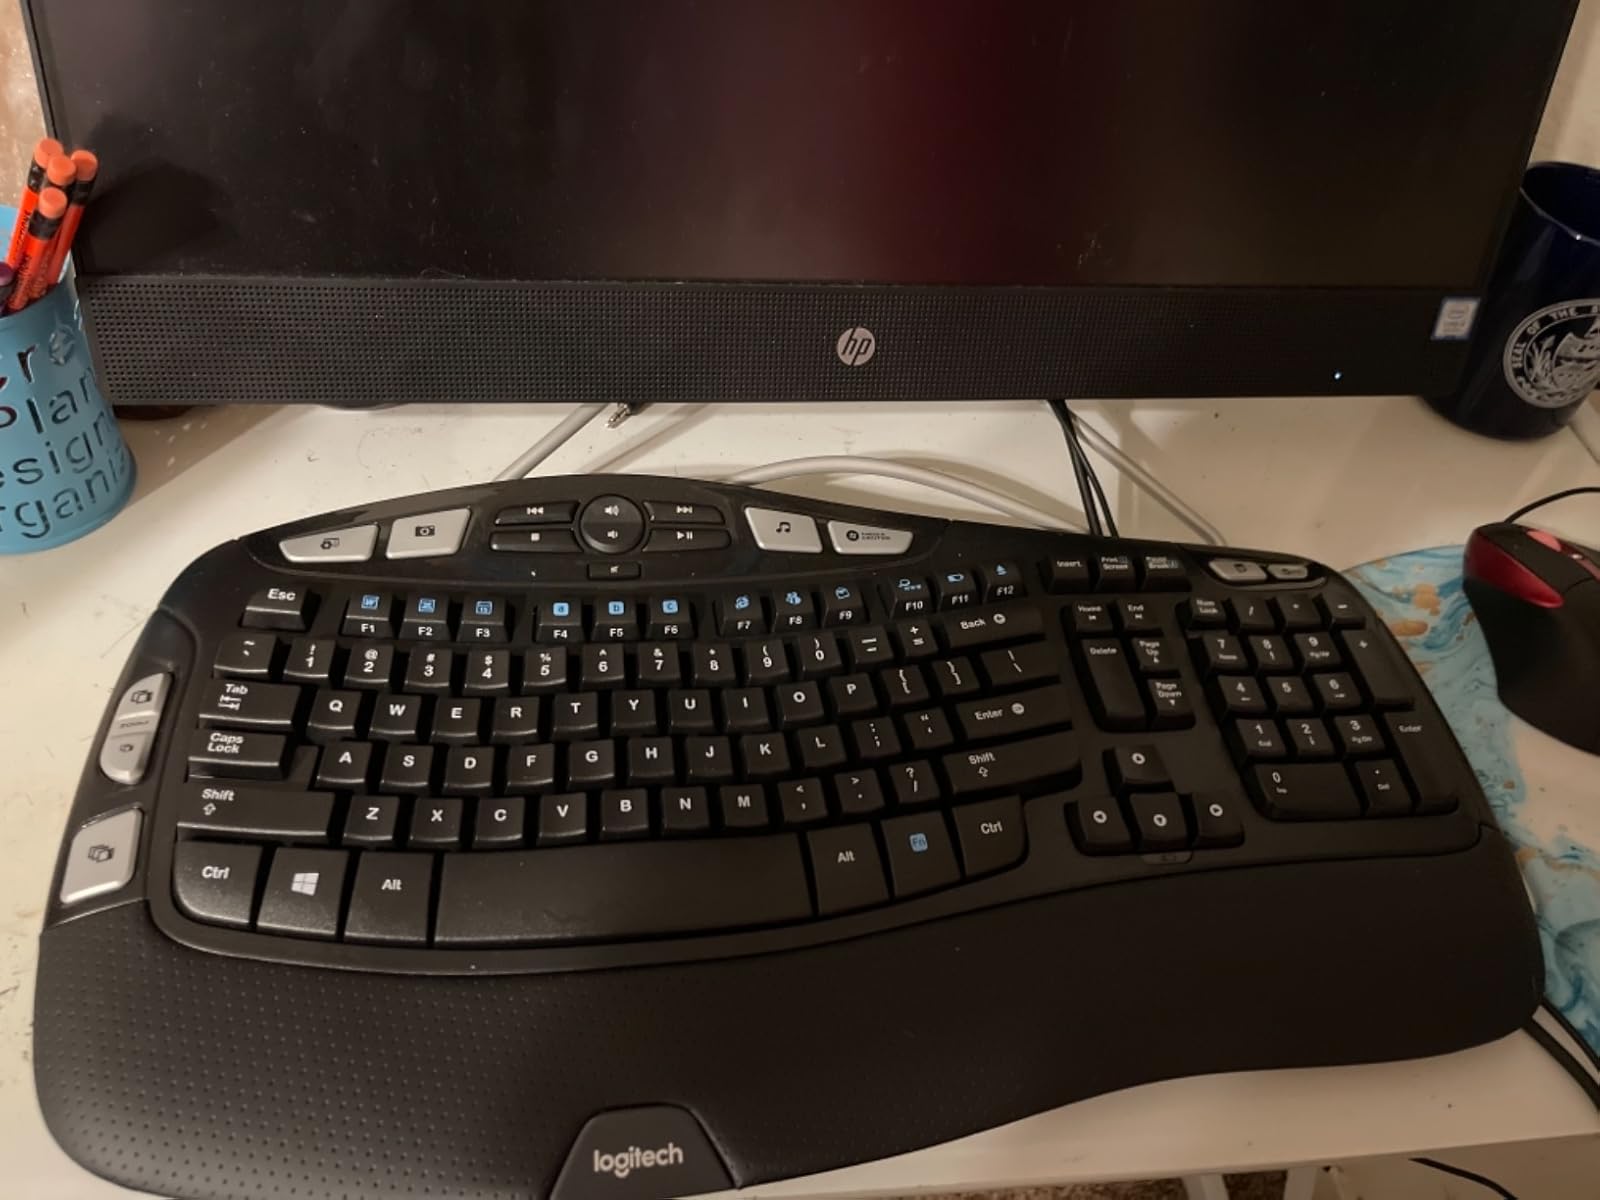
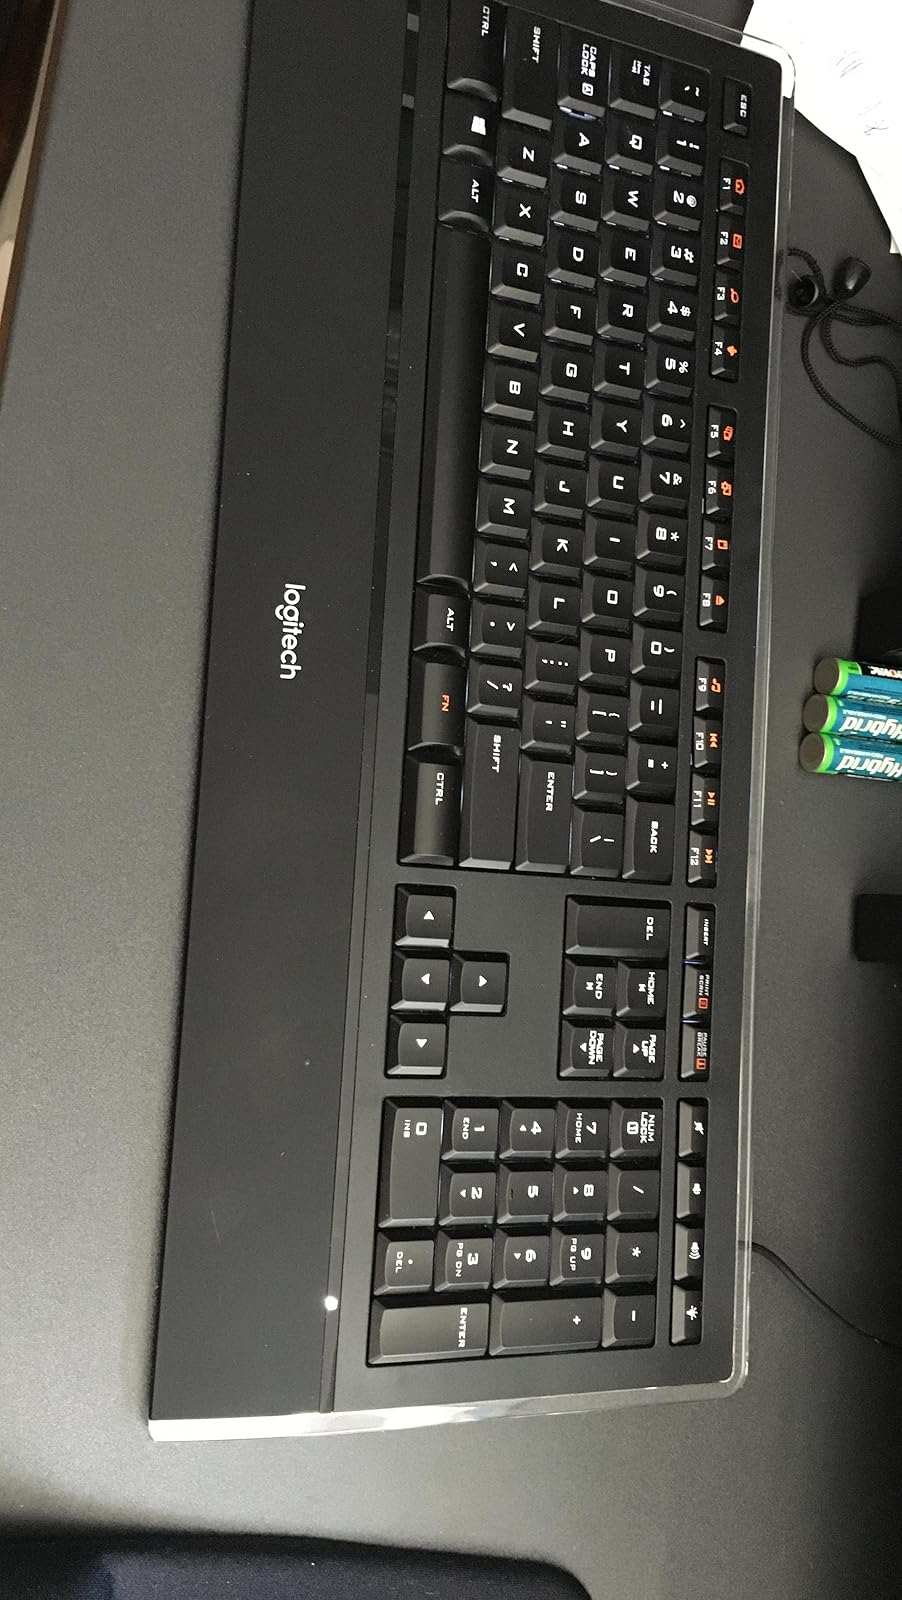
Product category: keyboard
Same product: no